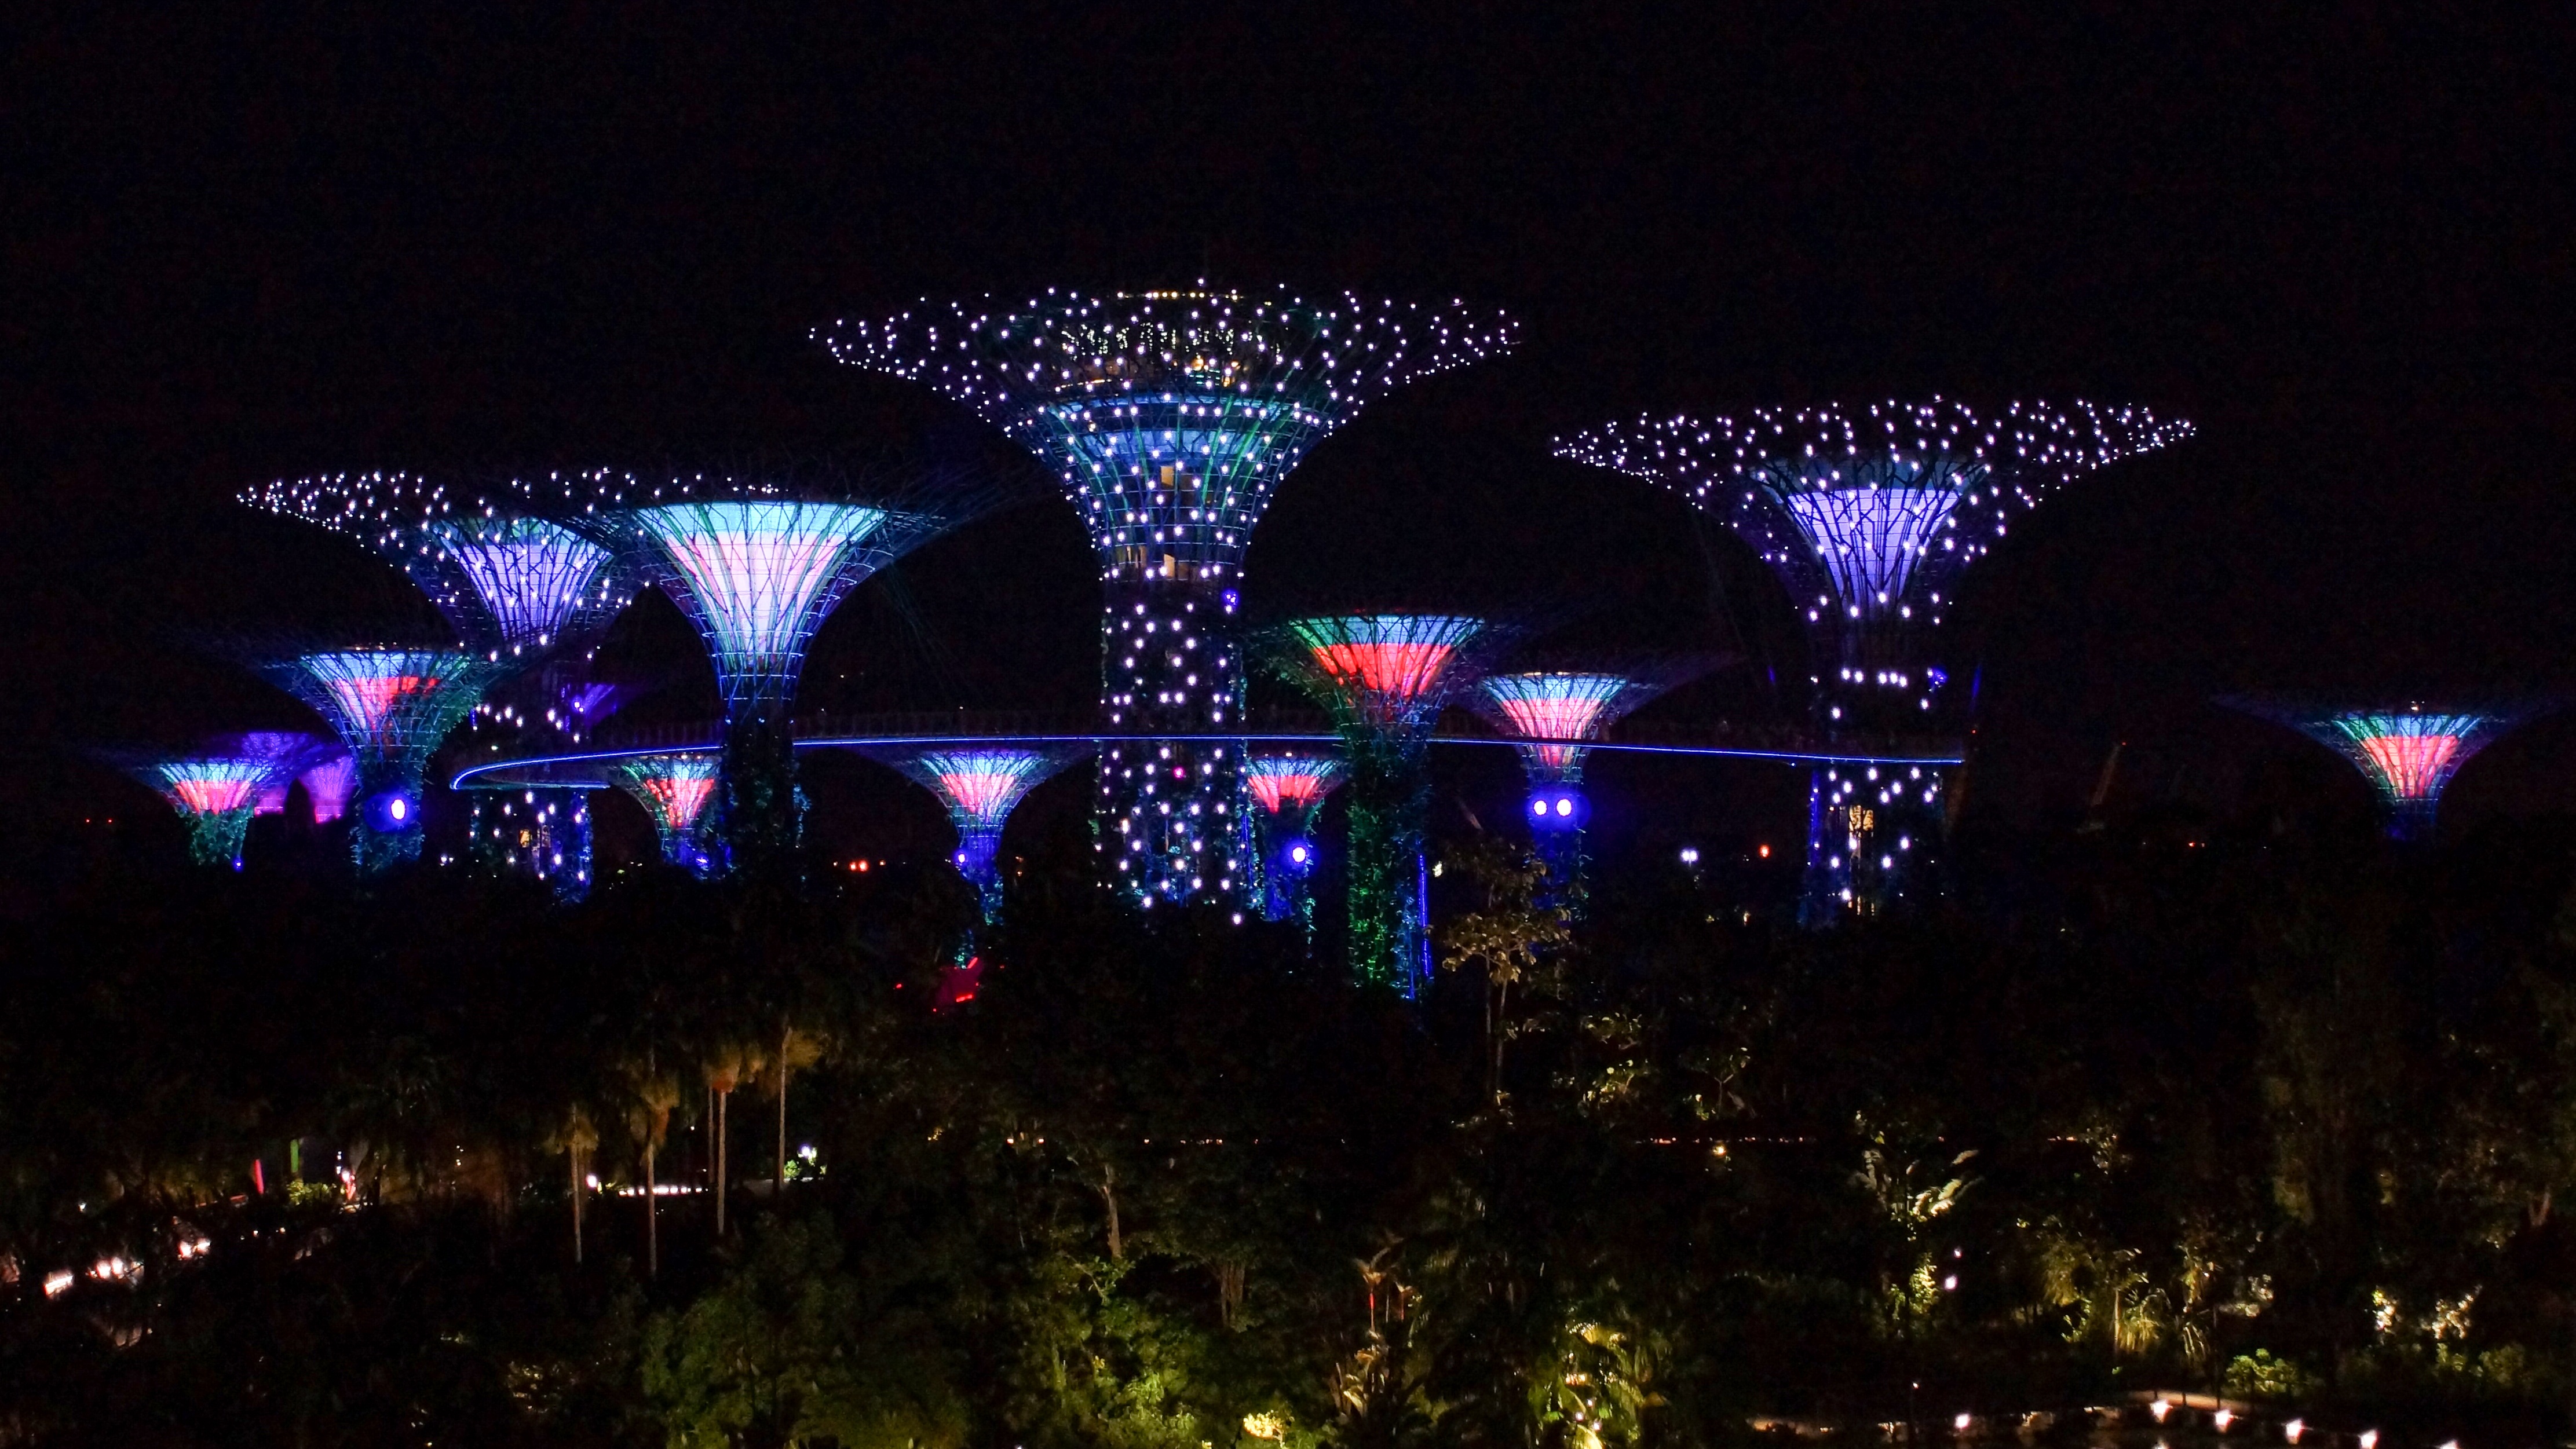
night, marina, christmas, lighting, decor, christmas decoration, singapore, christmas lights